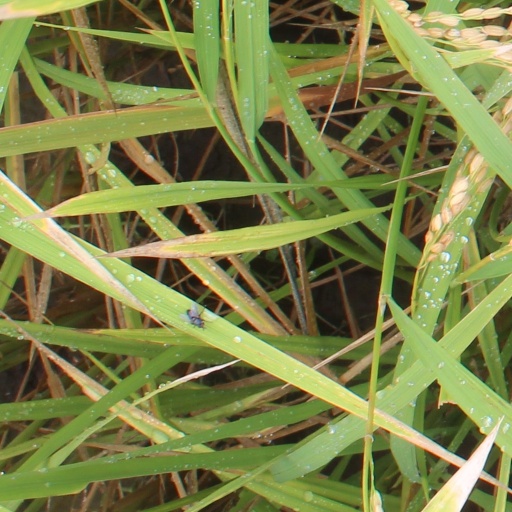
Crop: rice